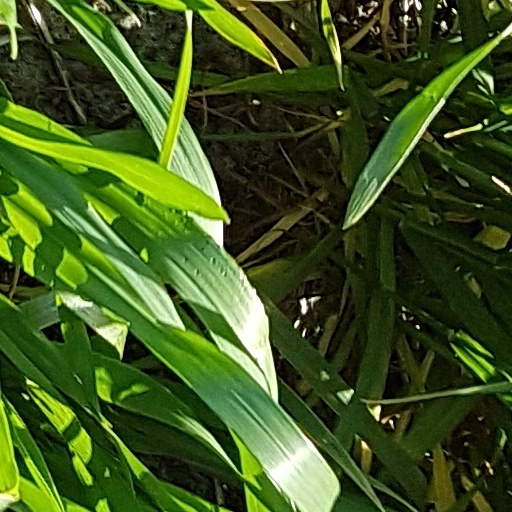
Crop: wheat